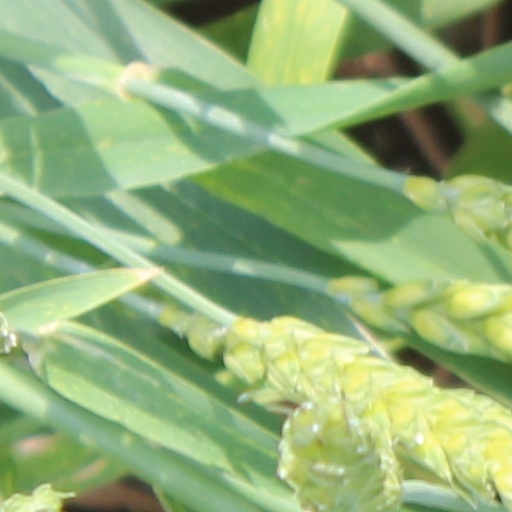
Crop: wheat